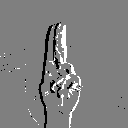
ASL letter: u